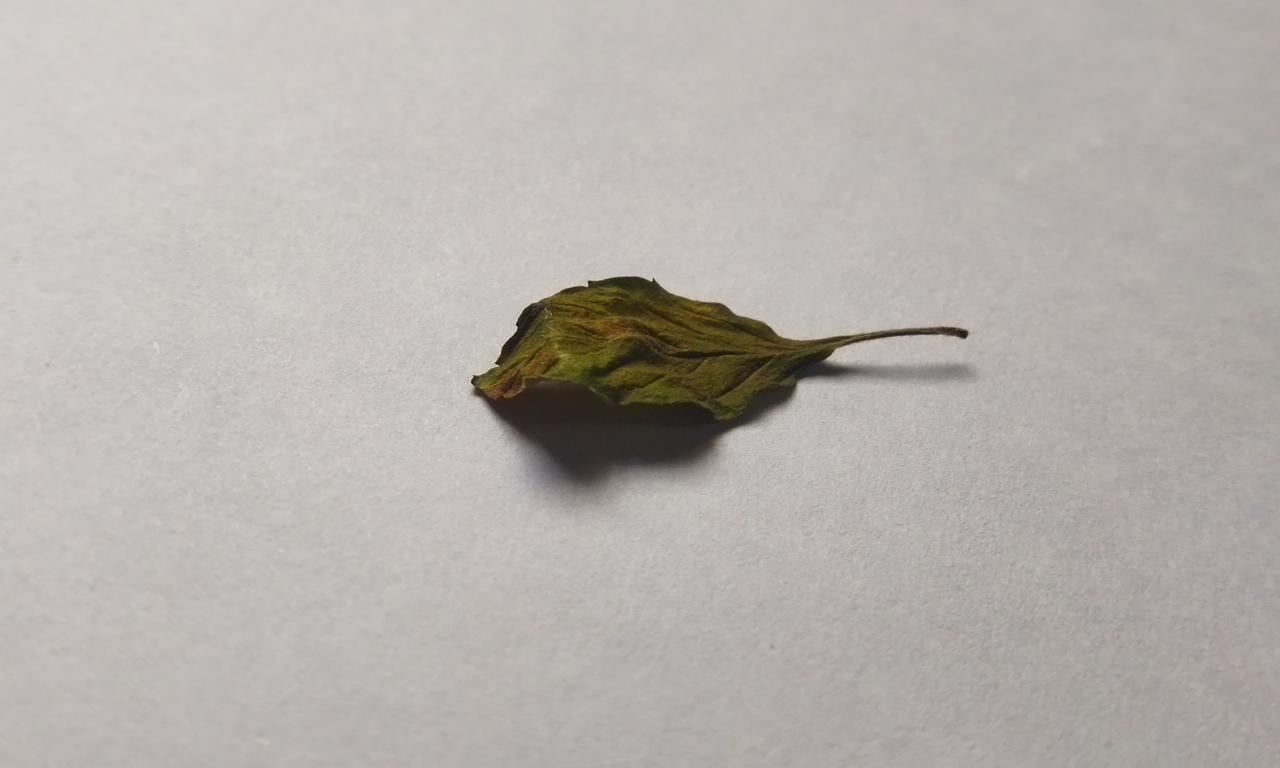
Label: Spoiled